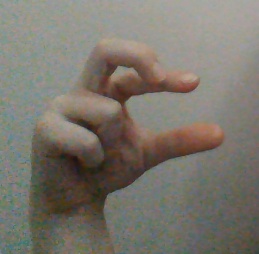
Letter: thal